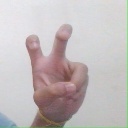
अक्षर: ई